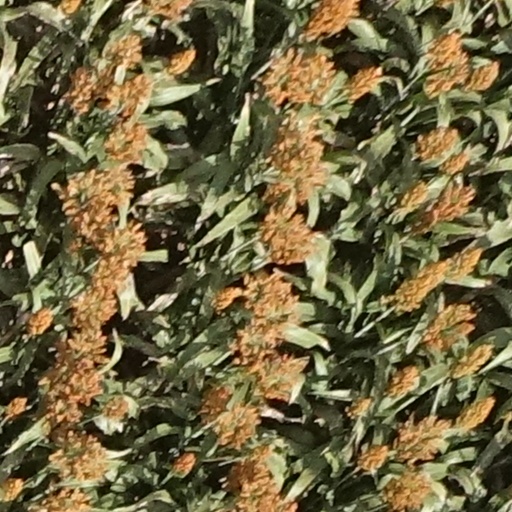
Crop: sorghum